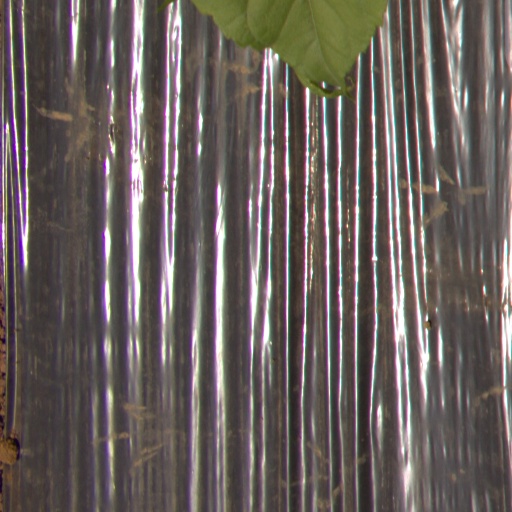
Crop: Jerusalem artichoke